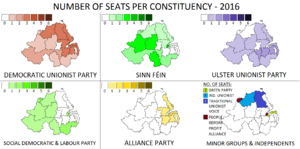
Des élections législatives ont lieu en Irlande du Nord le 5 mai 2016. Il s'agit de renouveler l'ensemble des cent-huit membres de l'Assemblée d'Irlande du Nord, chambre monocamérale, au suffrage universel direct.